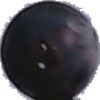
Label: blue_grape